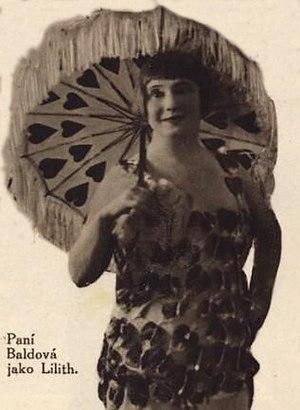
Pestrý týden était un magazine tchécoslovaque qui a paru pendant la Première République et la Deuxième République tchécoslovaques, puis le protectorat de Bohême-Moravie, soit de 1926 à 1945. Imprimé par Václav Neubert, il publia des photo-reporters tels que Karel Hájek, Václav Jírů ou Ladislav Sitenský. En moins de 20 ans d'existence, on lui doit 963 numéros.